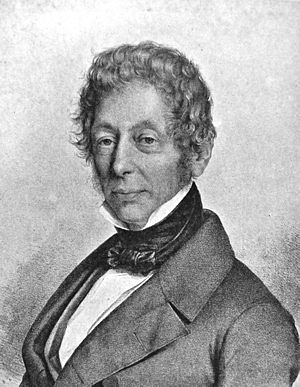
Carsten Hauch
Fra Danske Stormænd fra de seneste aarhundreder af L F La Cour og Knud Fabricius (1912).
Johannes Carsten Hauch (12. maj 1790 - 4. marts 1872) var en dansk digter og romanforfatter.
Johannes Carsten Hauch var digter og romanforfatter. Hauch hørte til den første generation i det romantiske gennembrud i Danmark, men kom på en måde skævt i gang som digter. Ganske vist skrev han sine første digte fra 1814, men han kom i tvivl om sit talent og opgav for en tid digterkarrieren for at hellige sig naturstudierne, og først under en svær sygdom og dyb krise i Napoli i 1825 tog han digtningen op igen.